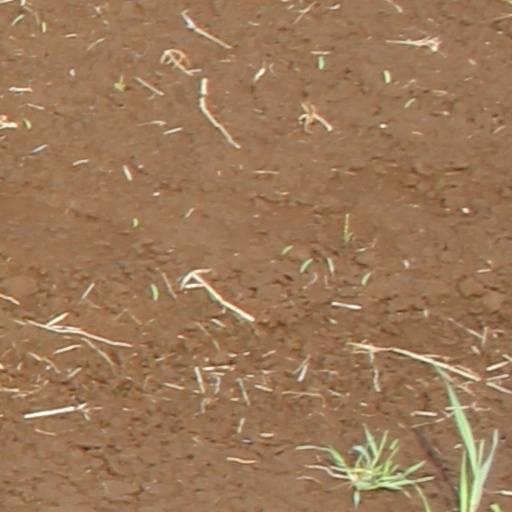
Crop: wheat